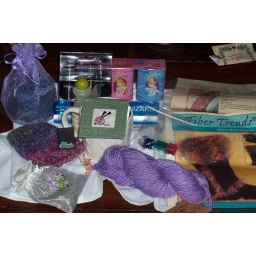
cat in a bag 040